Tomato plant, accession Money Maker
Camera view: vertical (180 deg); turntable rotation: 330 degrees
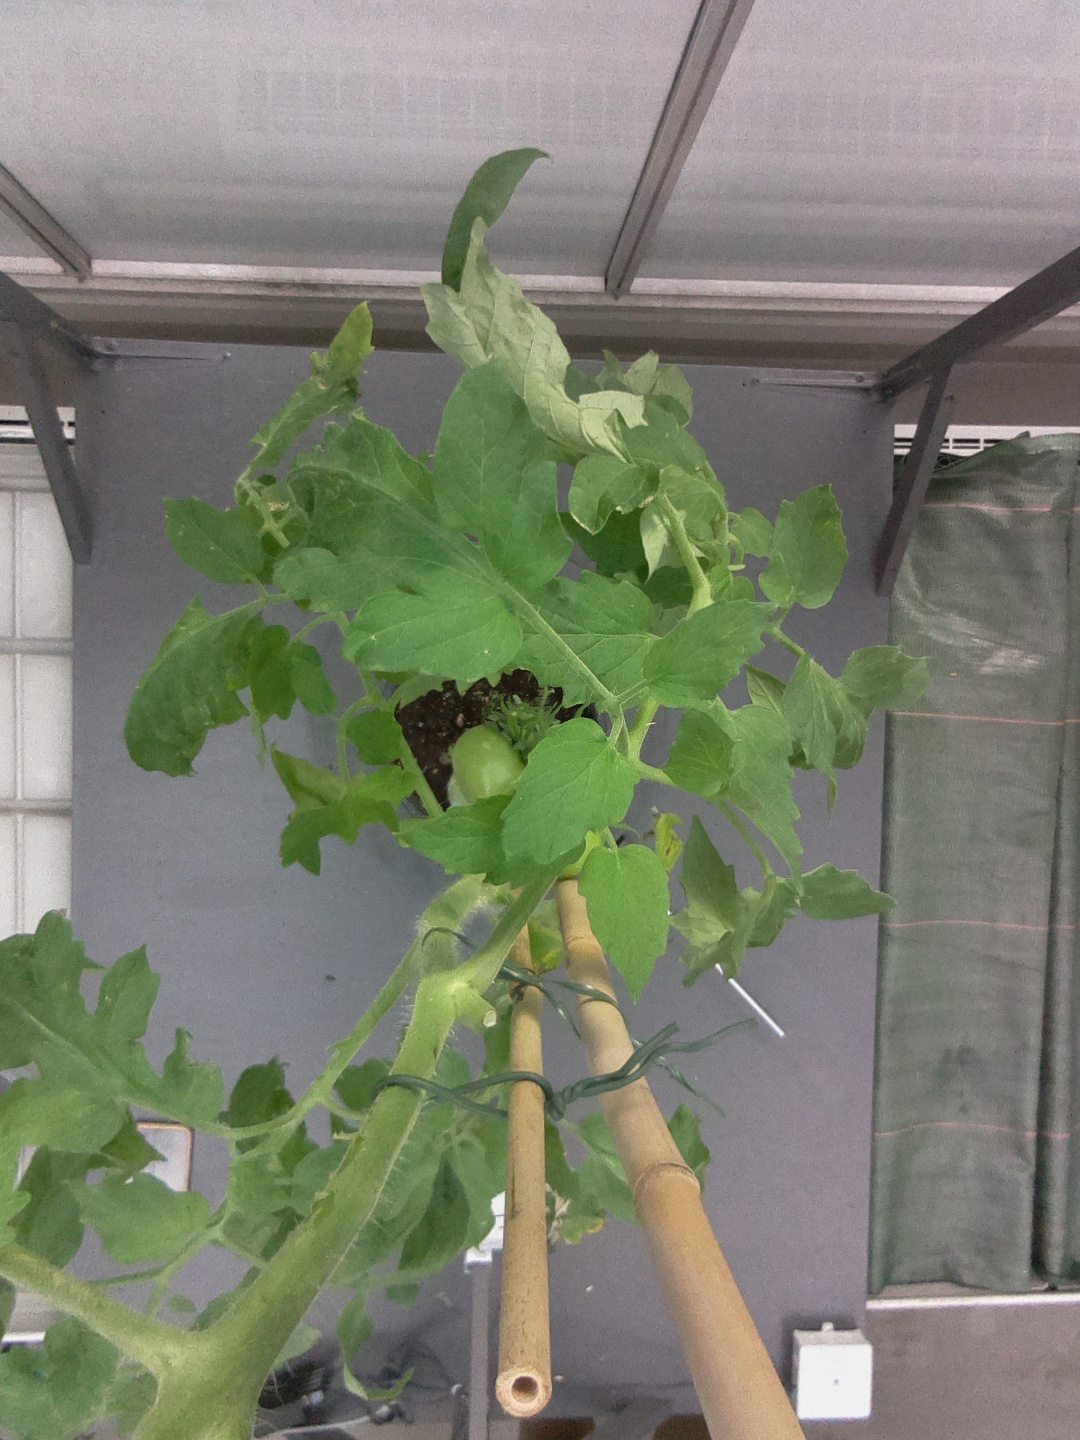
BBCH growth stage 79: 90% -100% of final fruit size